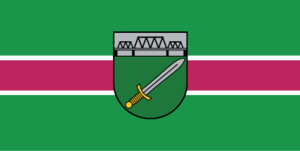
Skrunda est un novads de Lettonie, situé dans la région de Kurzeme. En 2009, sa population est de 6 057 habitants.